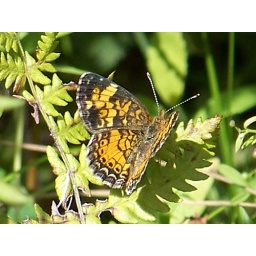
Pearly Crescentspot butterfly female 4 by Jesse Casbon